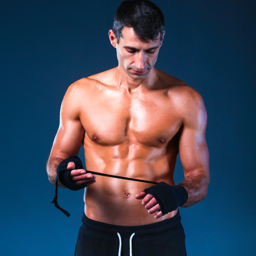
the muscular man tying tape around his hand preparing to fight